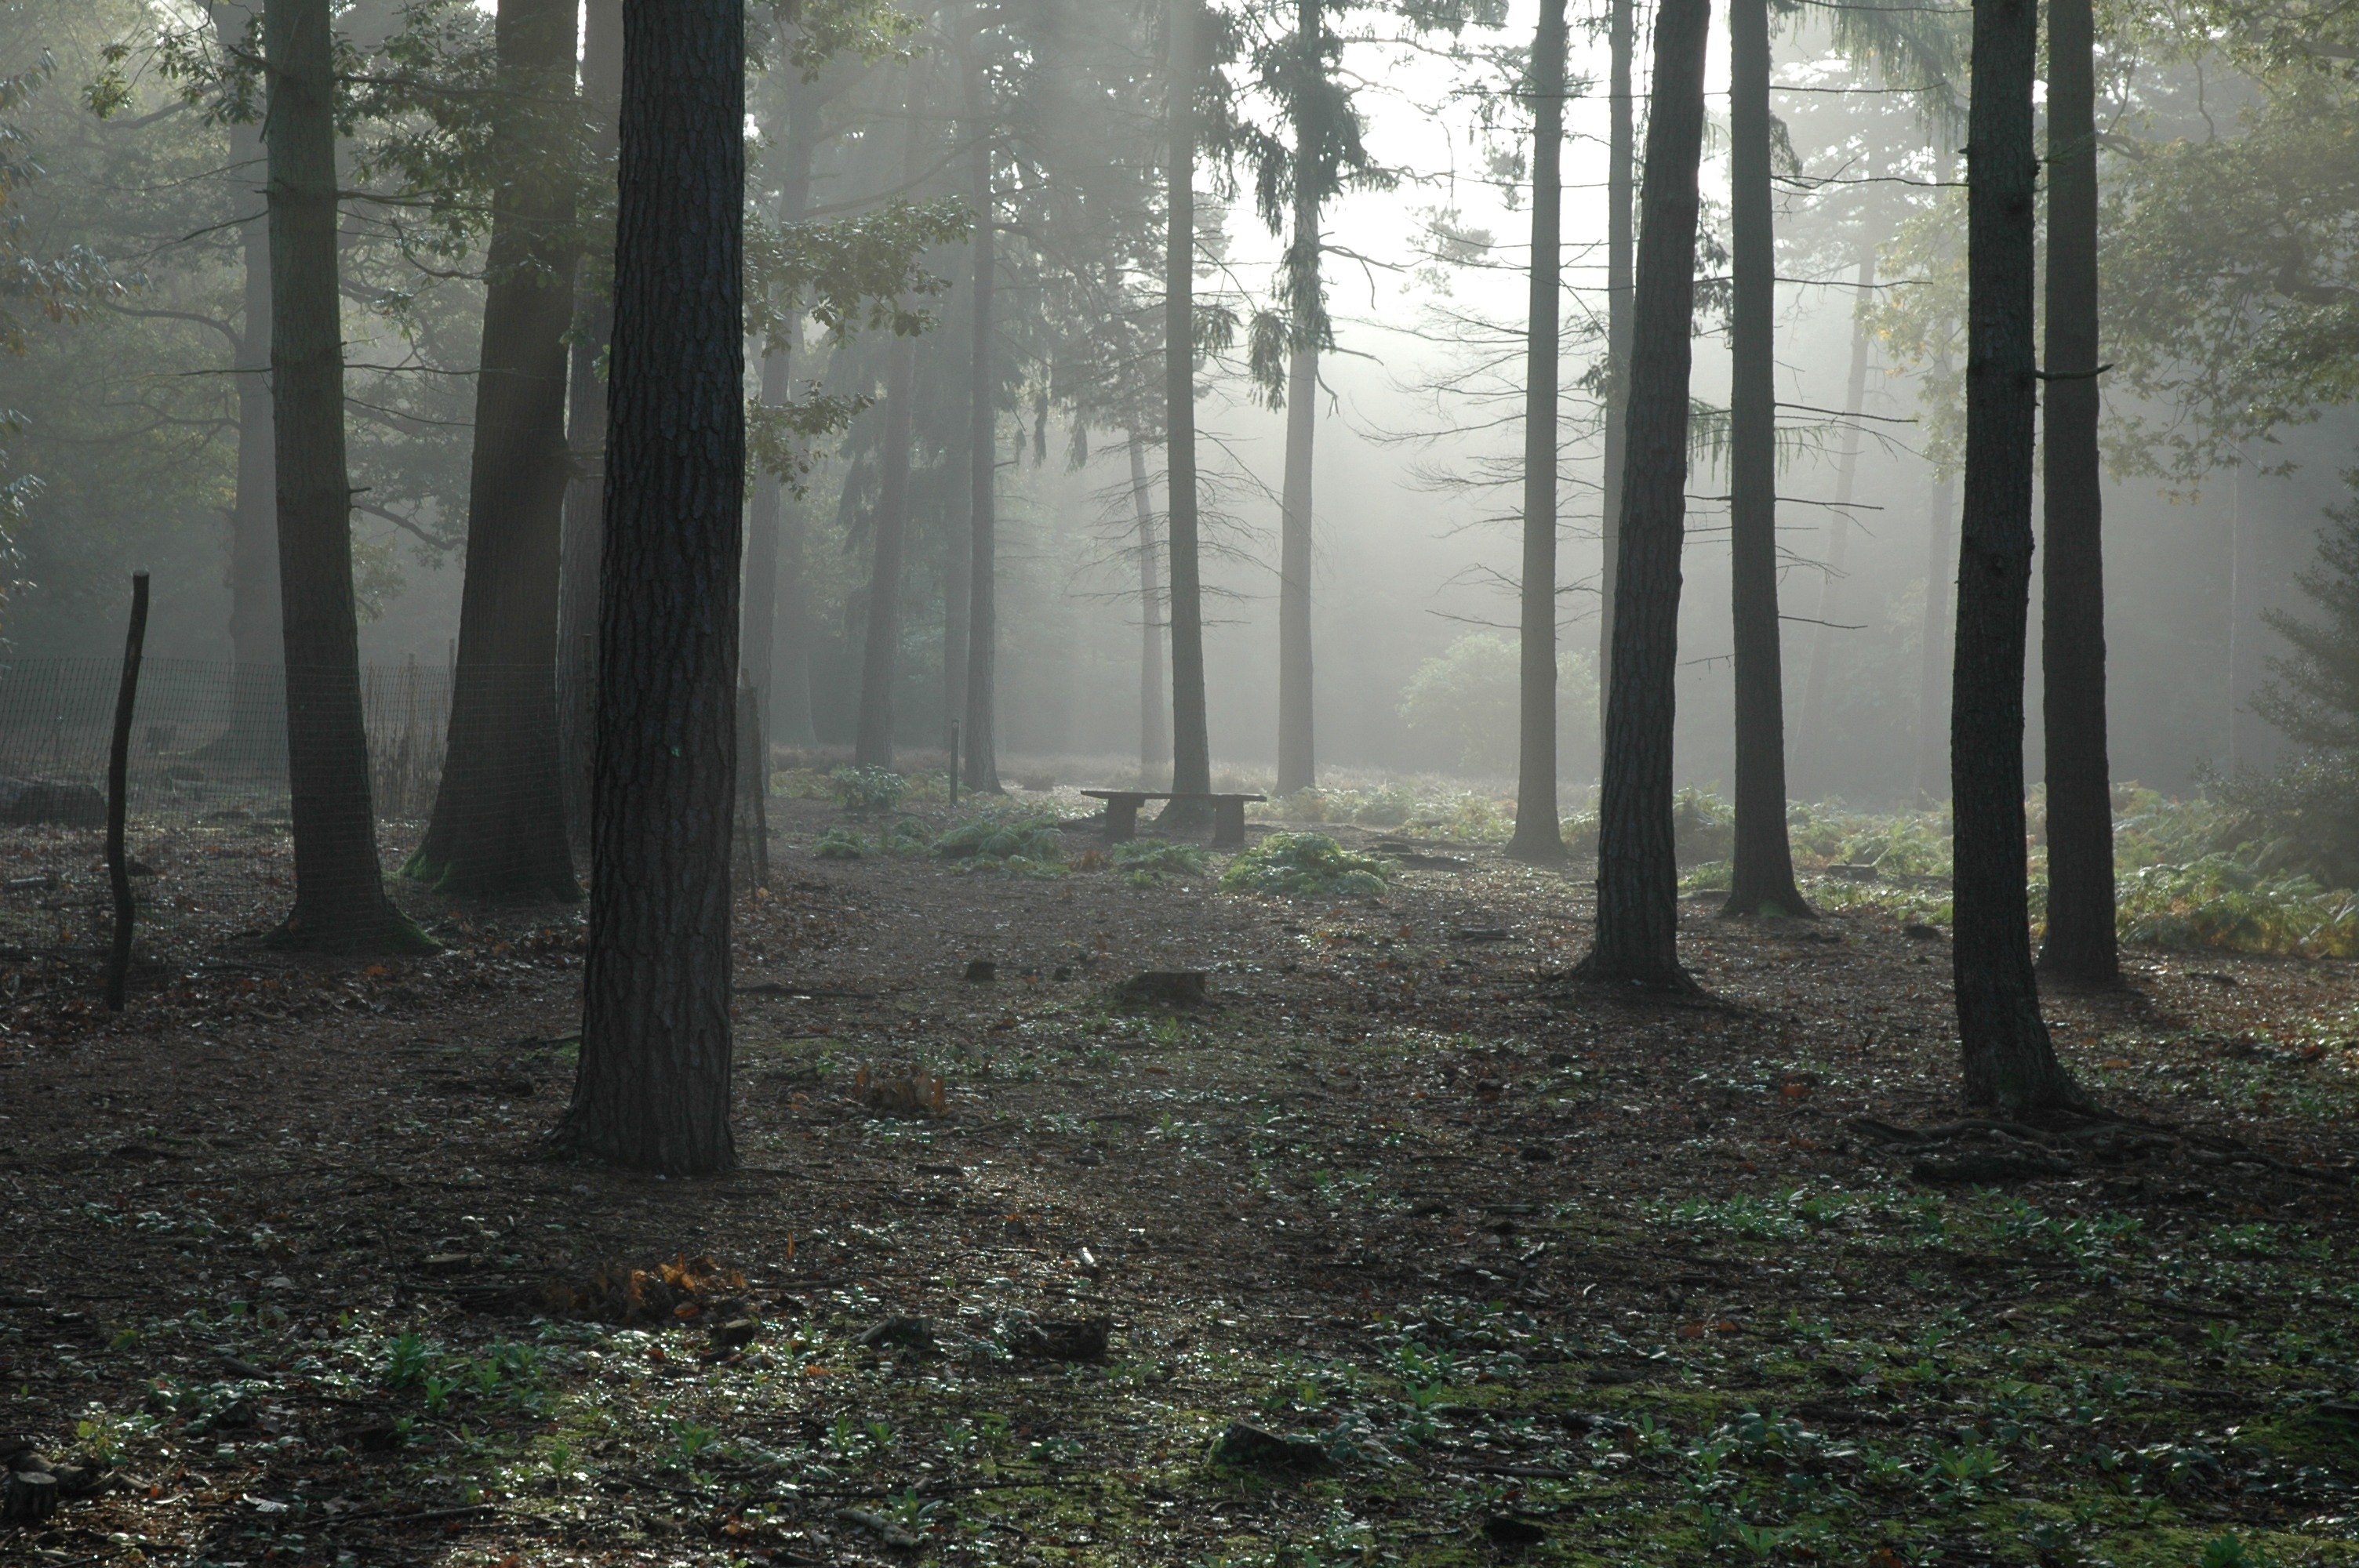
landscape, tree, nature, forest, path, grass, wilderness, branch, fog, mist, sunlight, morning, dawn, atmosphere, spooky, foggy, dark, dusk, foliage, rural, scenic, autumn, trees, leaves, outdoors, woods, scary, branches, misty, deciduous, grove, woodland, ecosystem, phenomenon, biome, old growth forest, temperate broadleaf and mixed forest, temperate coniferous forest, spruce fir forest